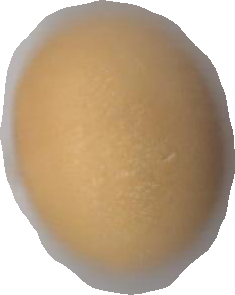
Variety: Grobogan